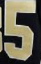
Number: 5